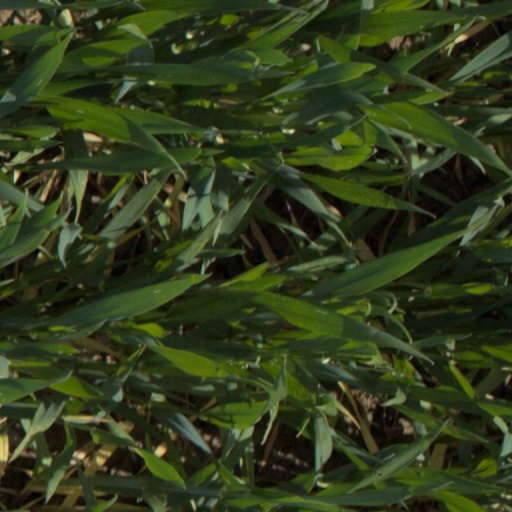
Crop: wheat